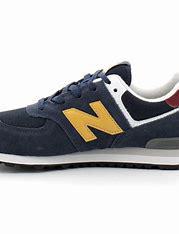
Brand: New
Model: Balance GC574